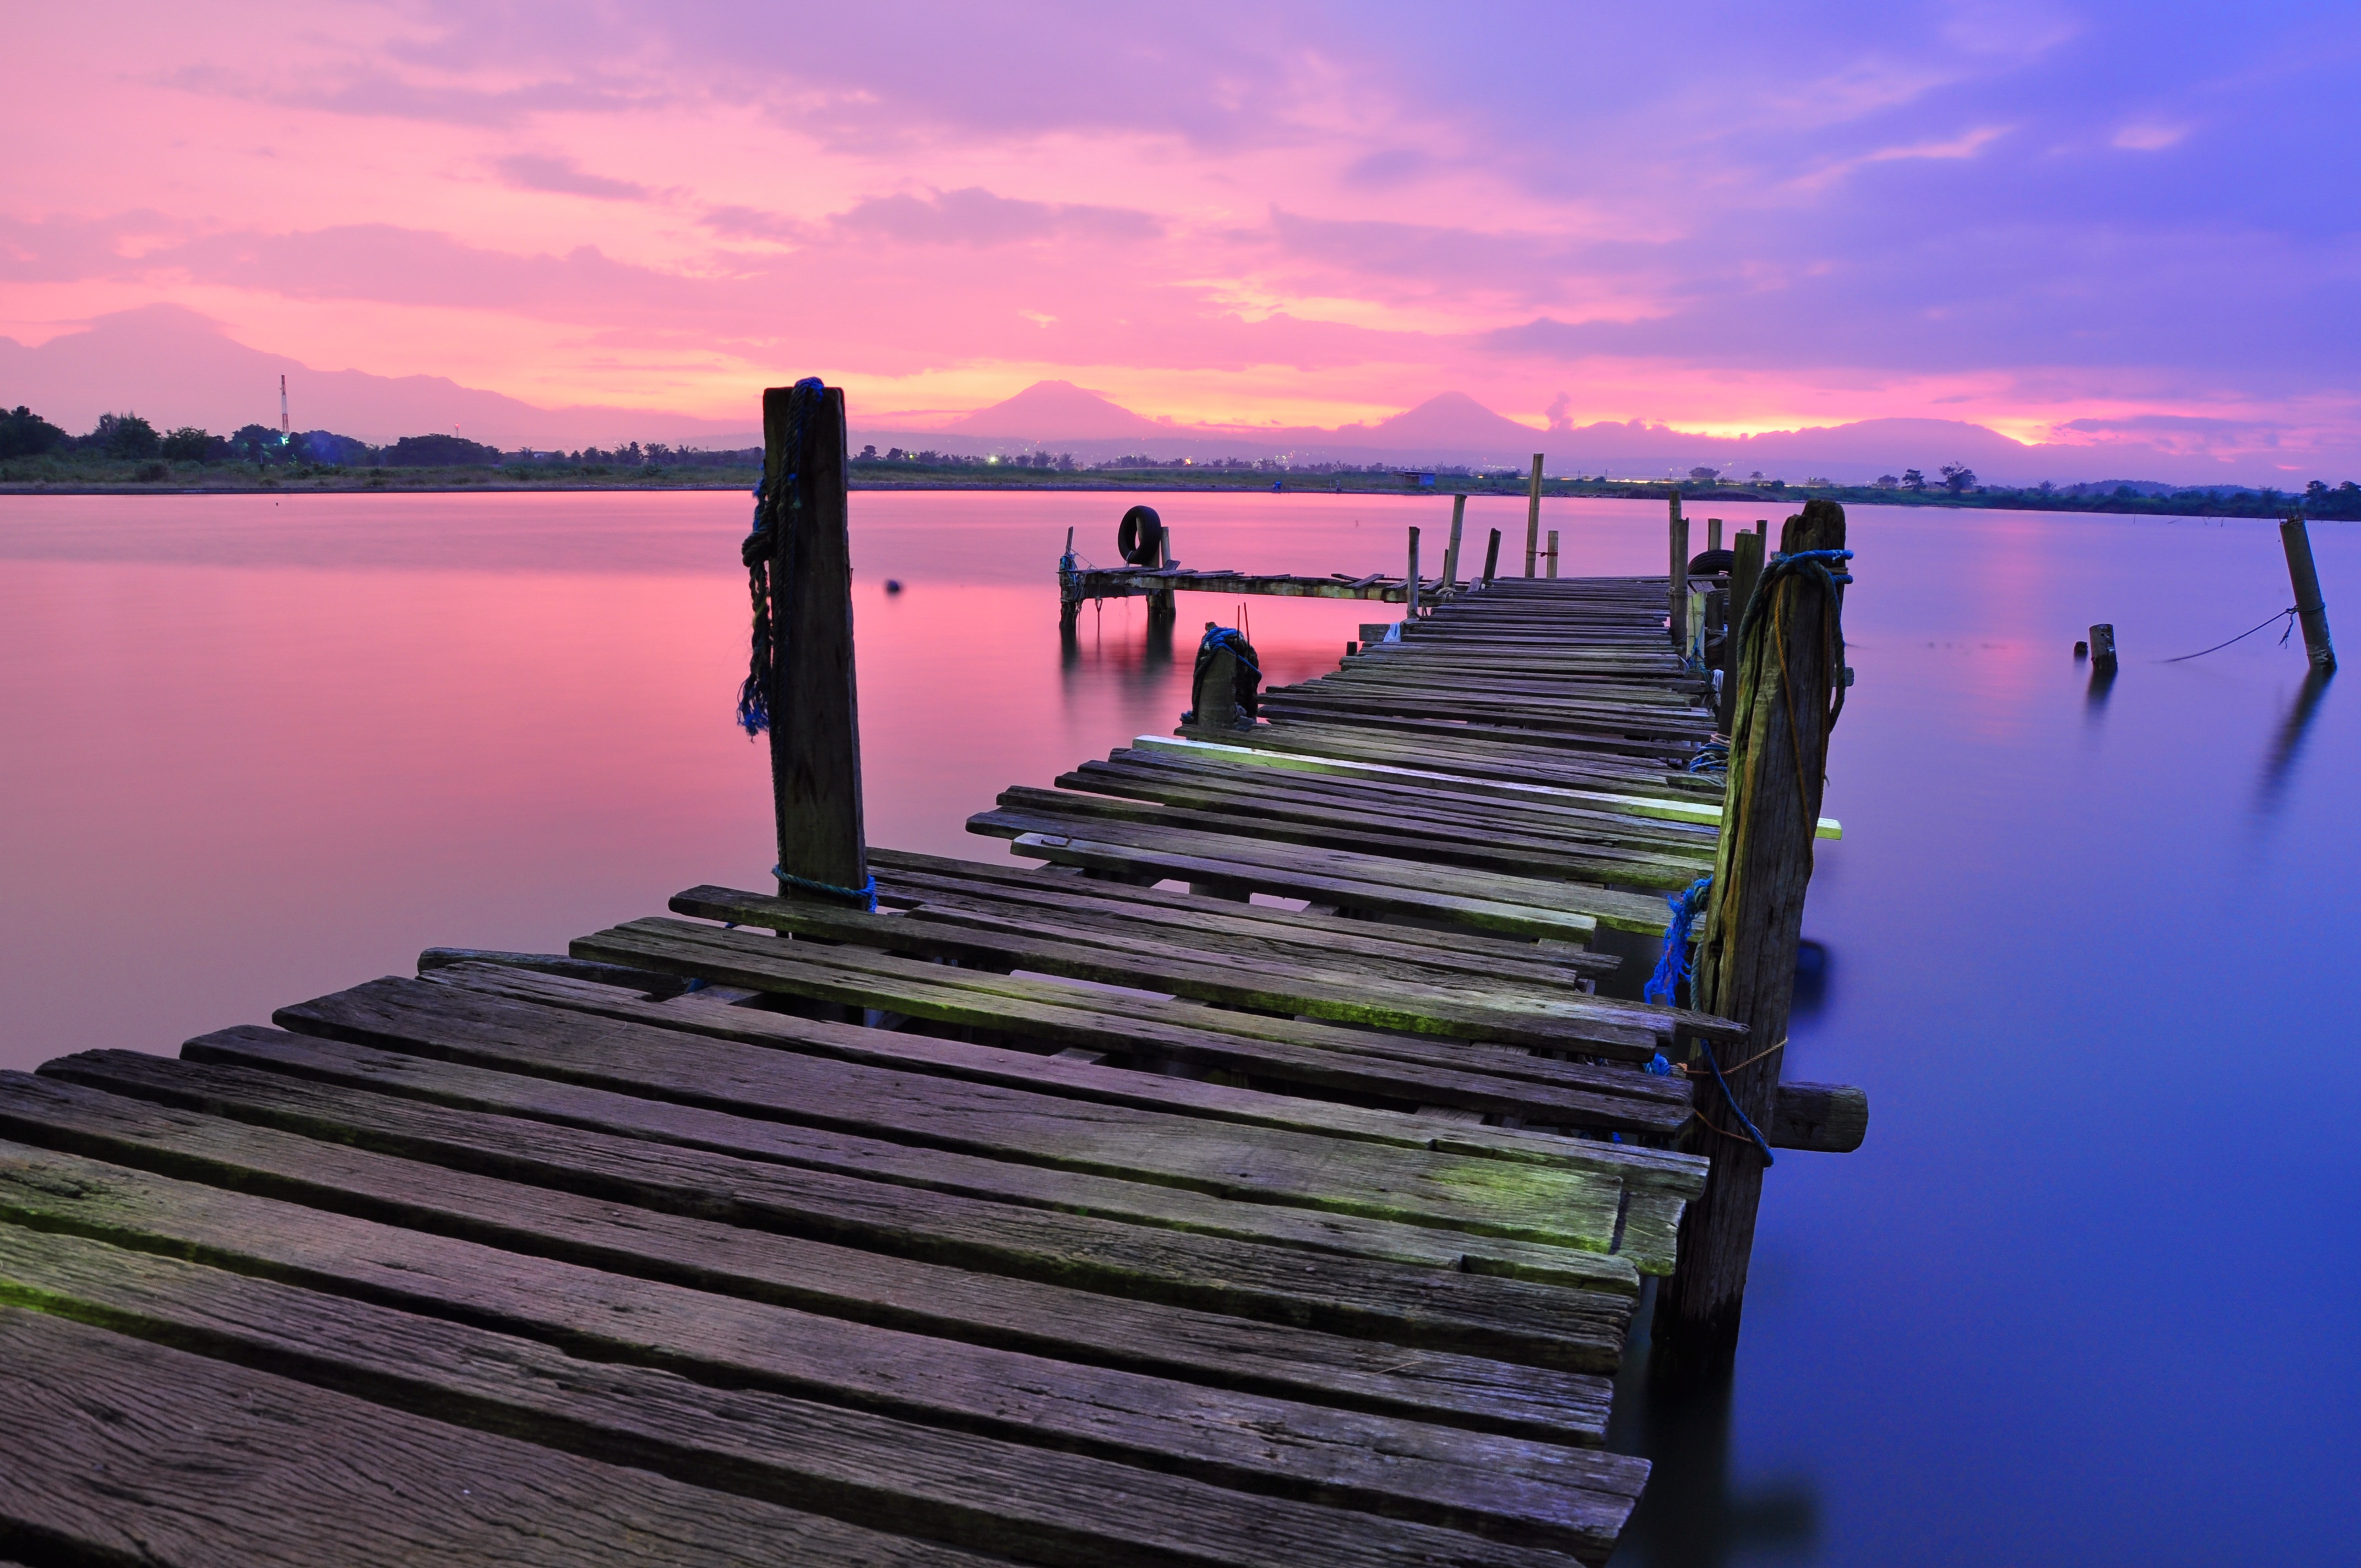
landscape, sea, water, ocean, horizon, dock, sunrise, sunset, morning, shore, lake, dawn, pier, dusk, evening, reflection